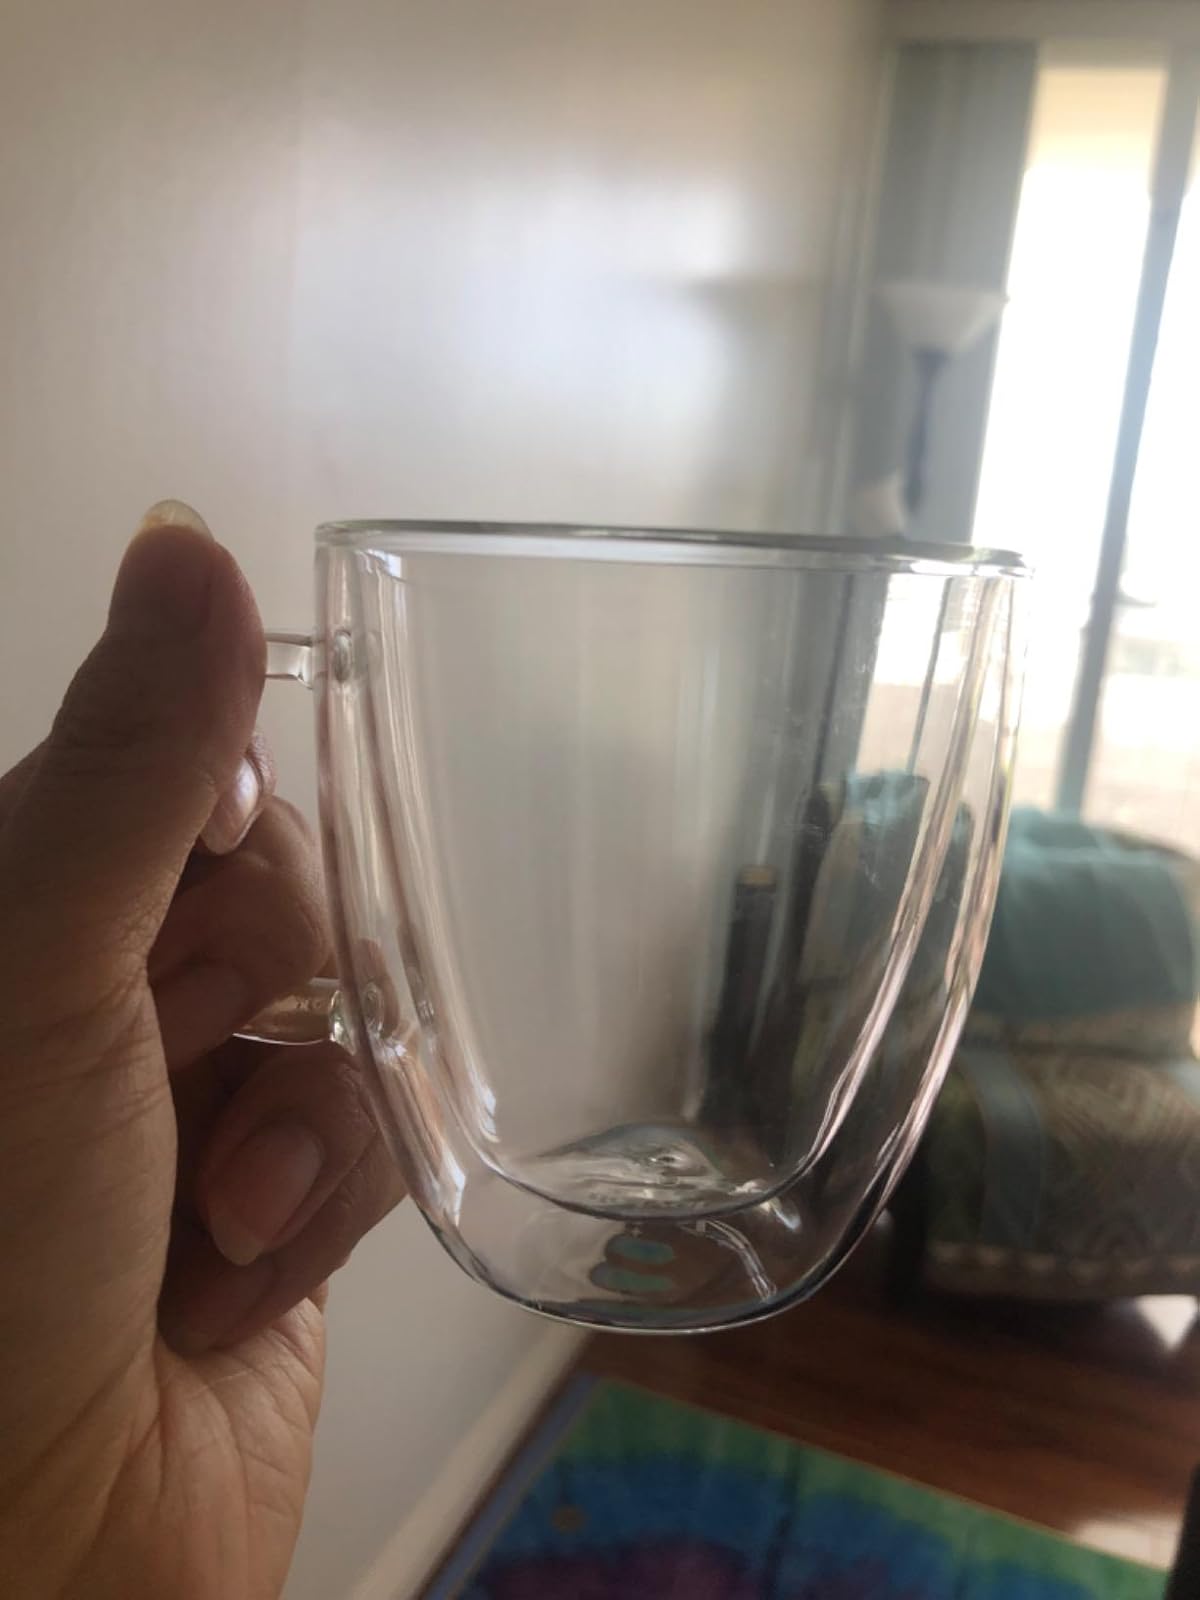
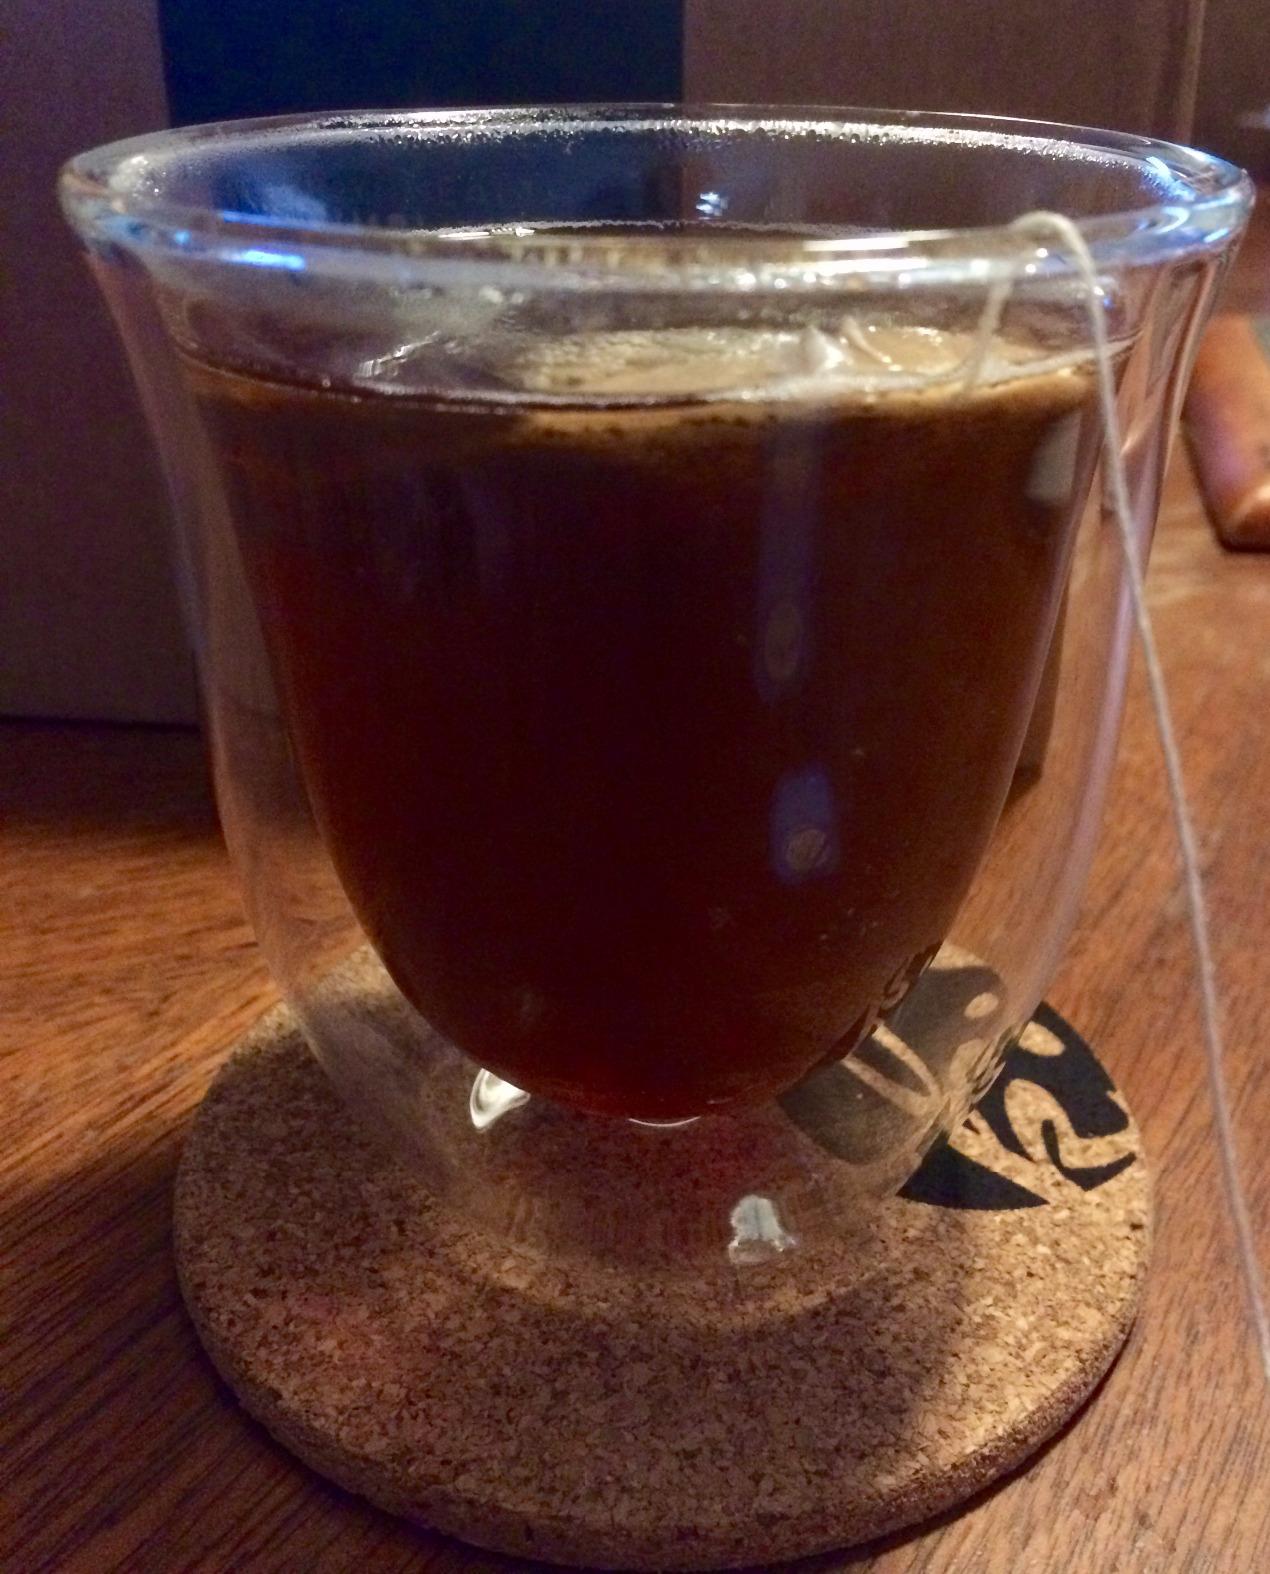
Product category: items_mug
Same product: no